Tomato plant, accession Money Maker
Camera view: bottom (45 deg); turntable rotation: 270 degrees
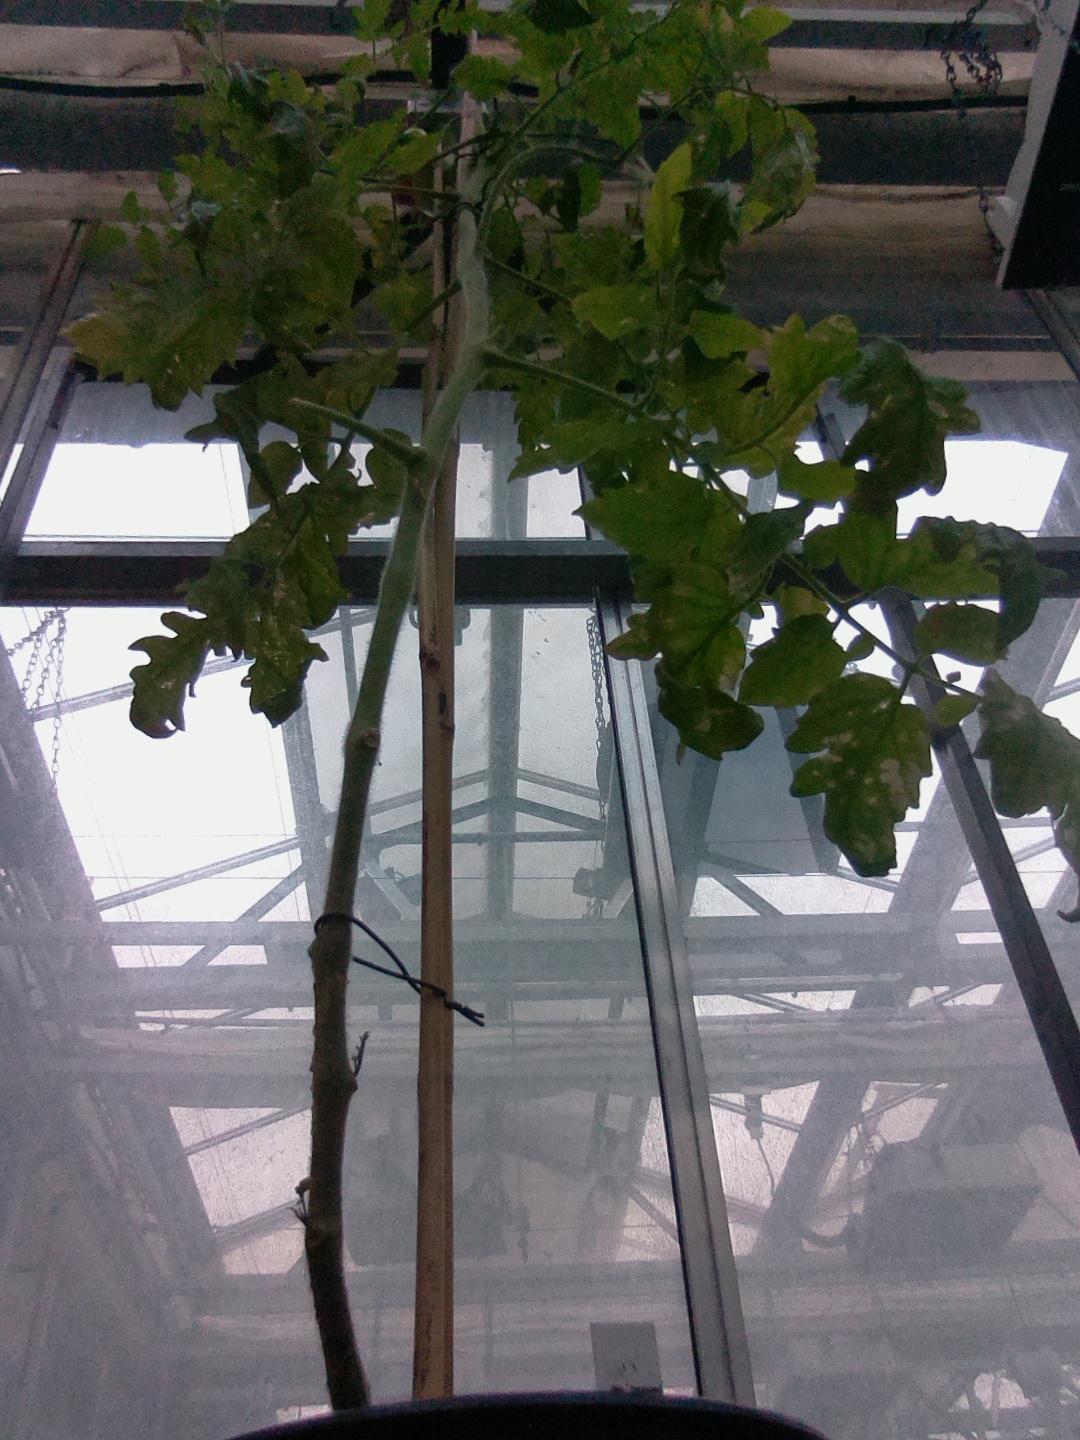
BBCH growth stage 83: 30%-40% of fruits show typical fully ripe color